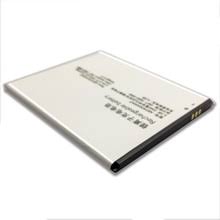
Waste category: battery